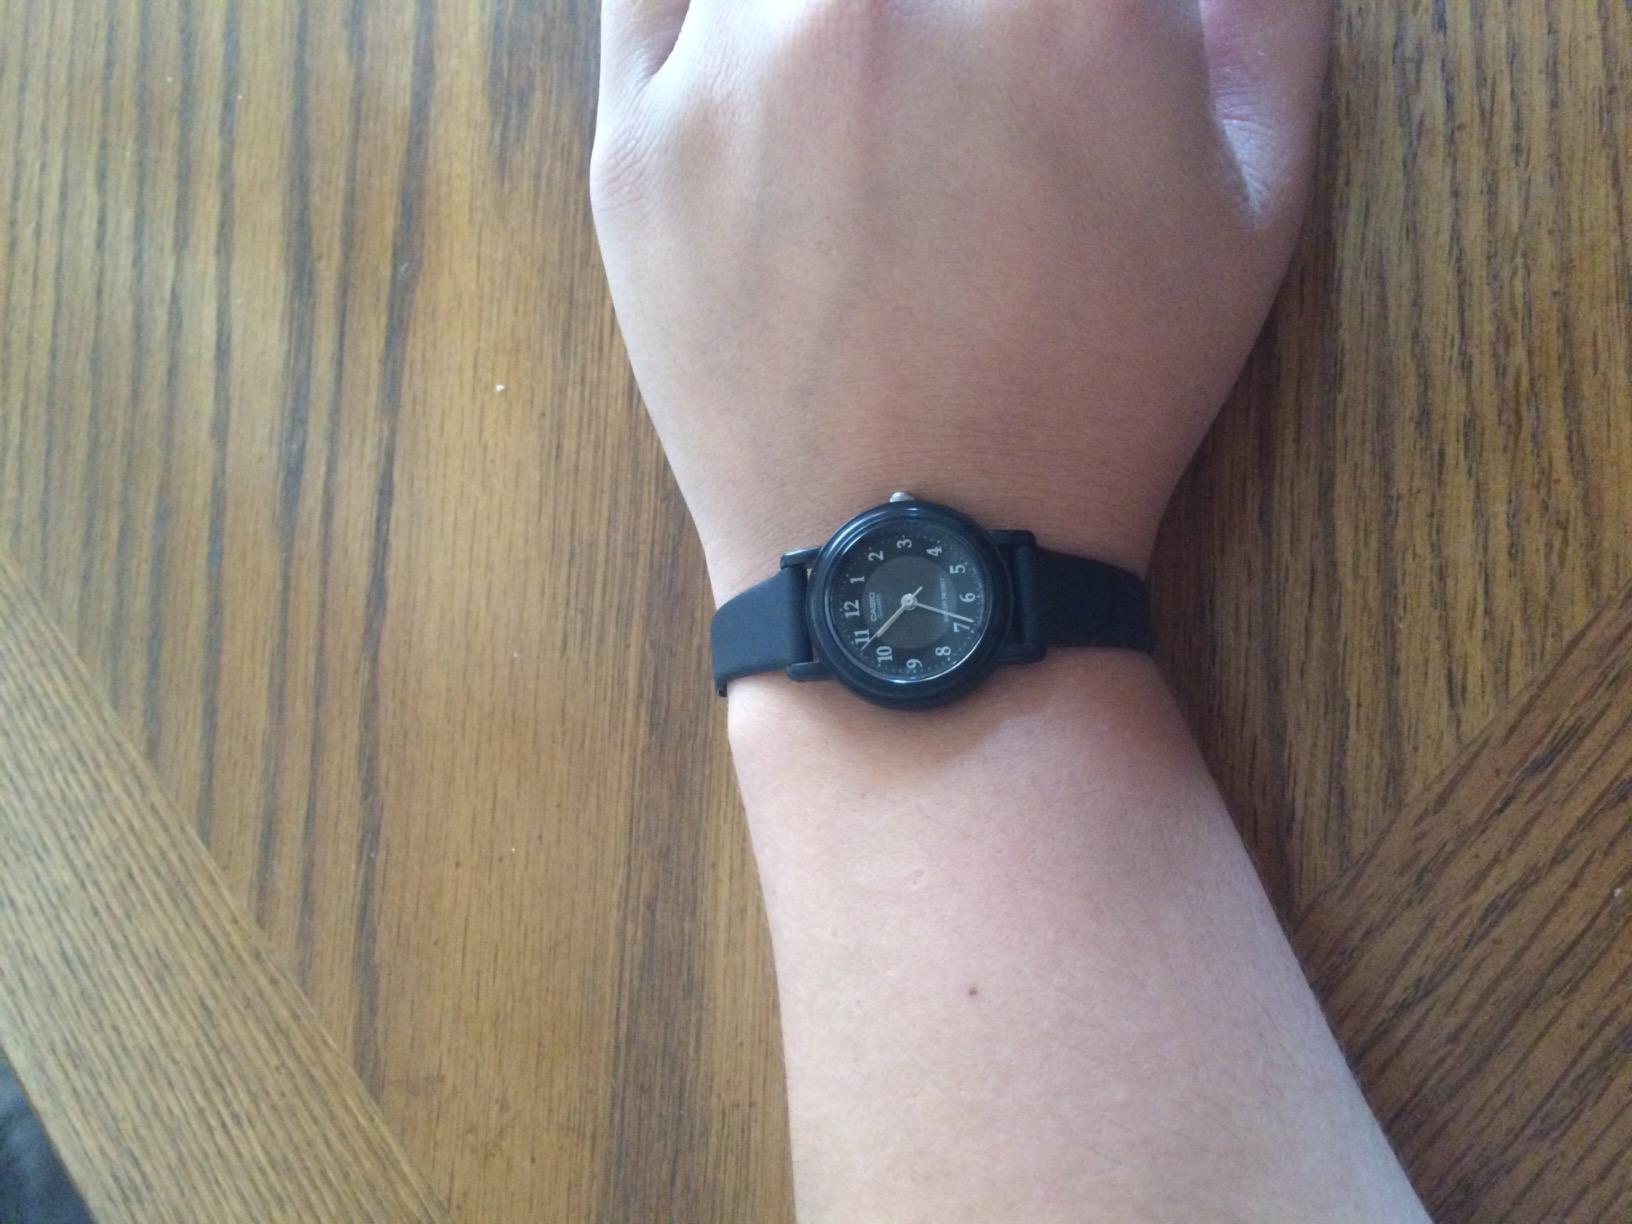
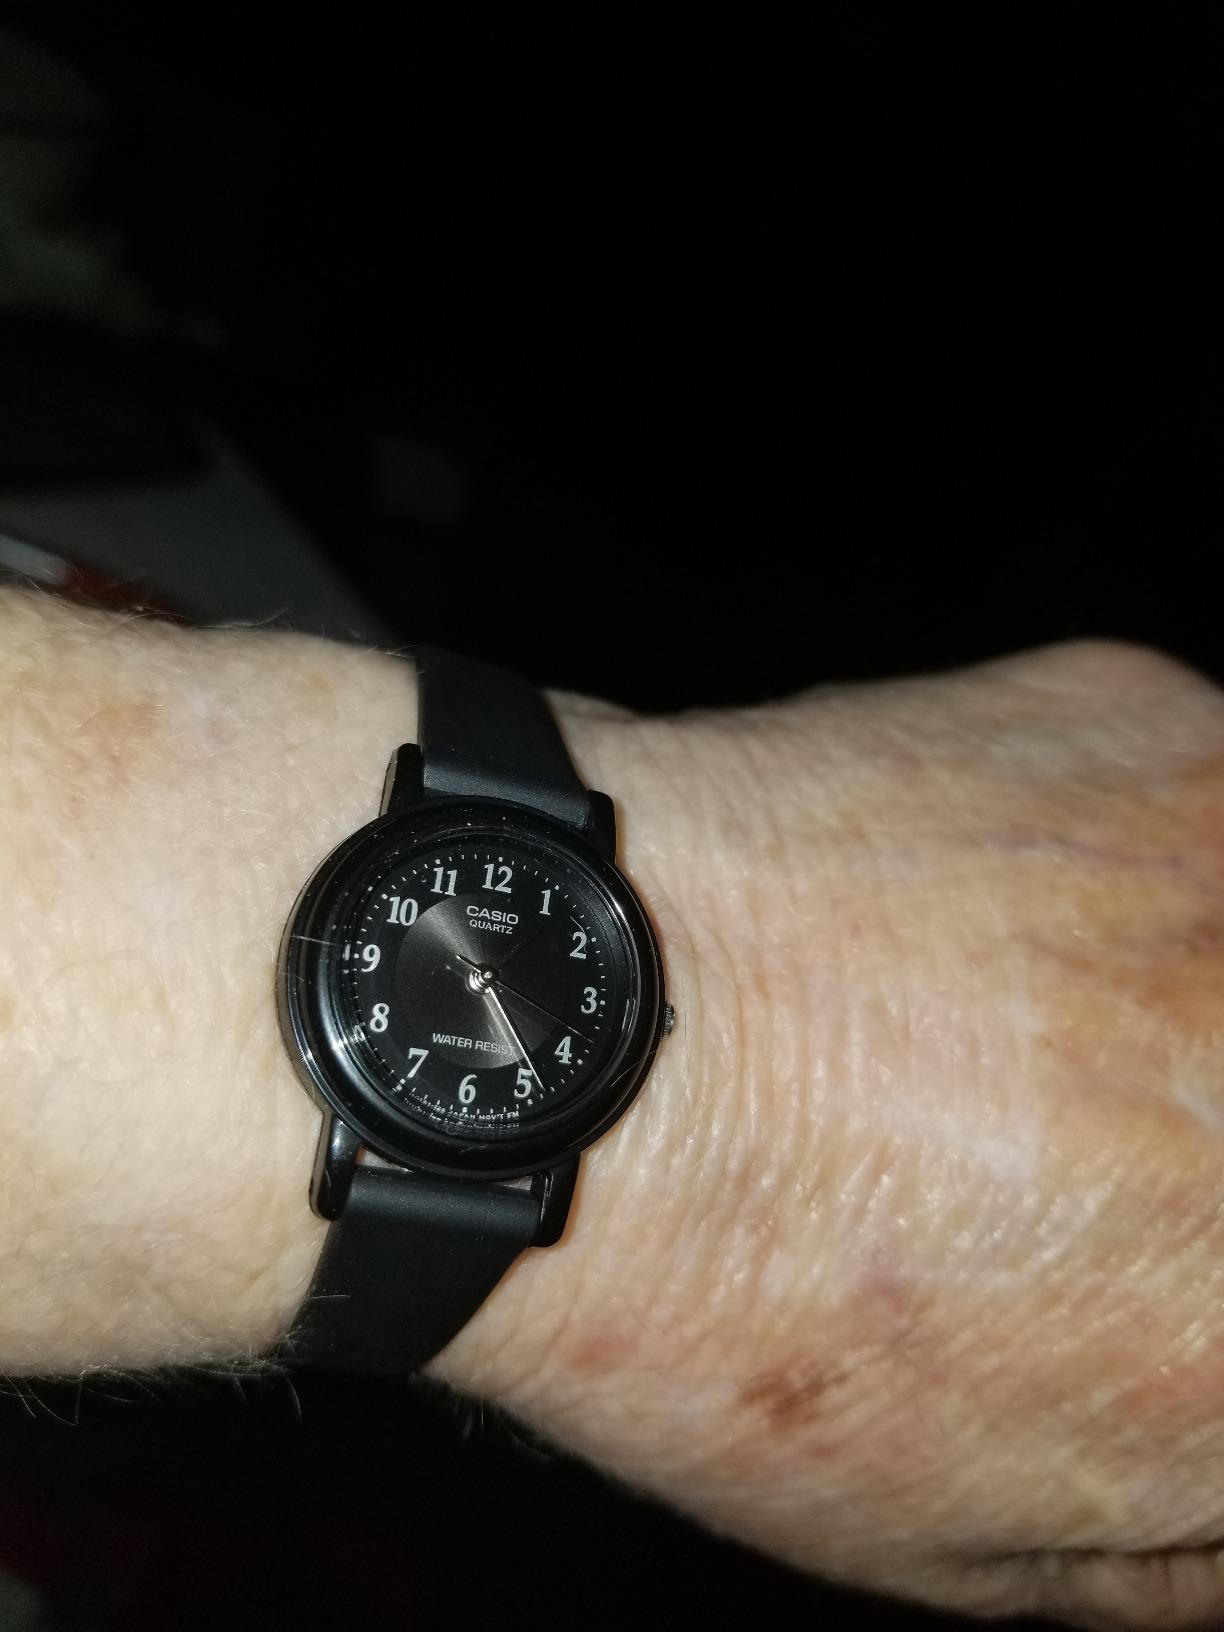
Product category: accessories_watch
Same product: yes